Wadjemup Lighthouse

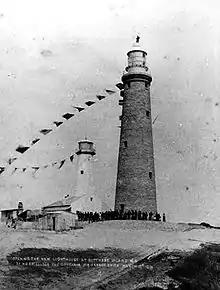
Official opening of the second lighthouse on 17 March 1896. The original and smaller lighthouse adjacent was demolished soon afterwards.

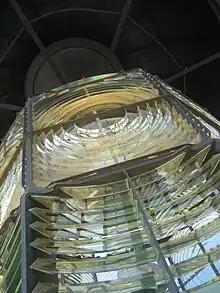
A section of the lens

Tenders for the new tower were accepted in October 1894 for £3,237 4s. 9d. from Messrs Parker and Rhodes, and construction commenced in March 1895. The foundation stone was laid on 25 April 1895 by the Premier of Western Australia, Sir John Forrest and included the placement of a glass bottle in a niche in the stone, containing newspapers, coins and copies of plans of the new lighthouse. It was designed by British engineer William Douglass with construction overseen by the colony's engineer-in-chief, C. Y. O'Connor. Douglass also designed the Cape Leeuwin Lighthouse, which was built between 1895 and 1896.